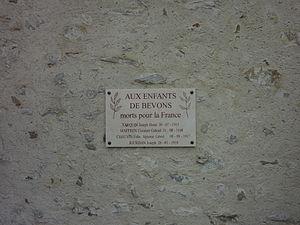
Bevons est une commune française, située dans le département des Alpes-de-Haute-Provence en région Provence-Alpes-Côte d'Azur.